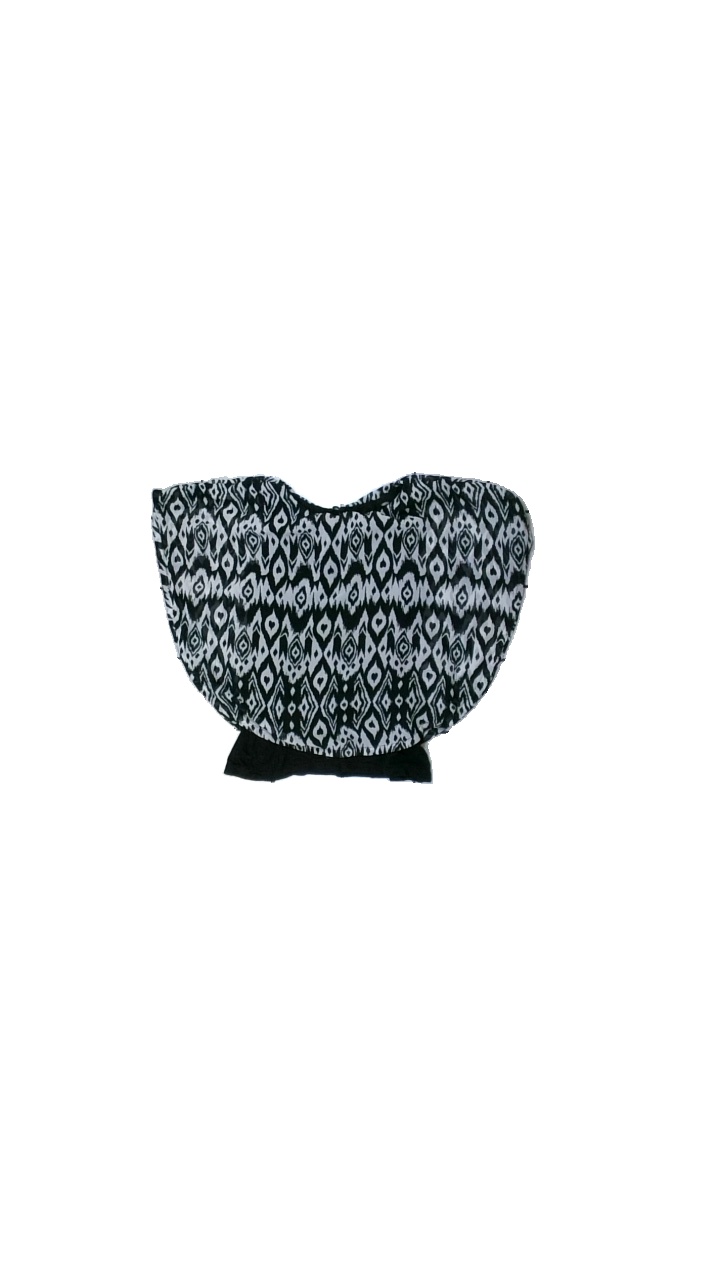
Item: Top (Children)
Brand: Lindex
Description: top med mönster
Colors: Black, White
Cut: C-collar
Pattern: Other
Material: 100% polyester
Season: All
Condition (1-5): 3
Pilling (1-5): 4
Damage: dragna trådar
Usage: Export
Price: <50